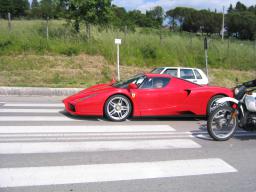
Label: Background_without_leaves